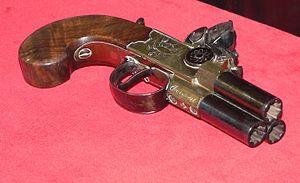
Pistolets, musee d'Art et d'Histoire de Neuchatel